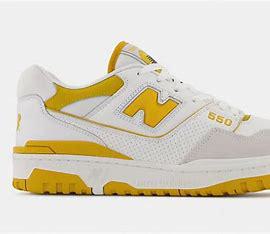
Brand: New
Model: Balance 550